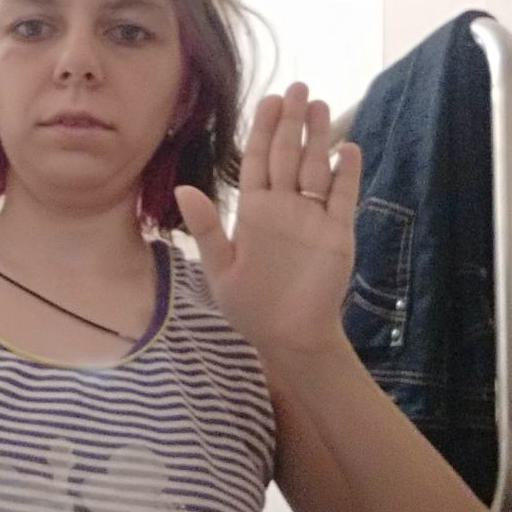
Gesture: stop